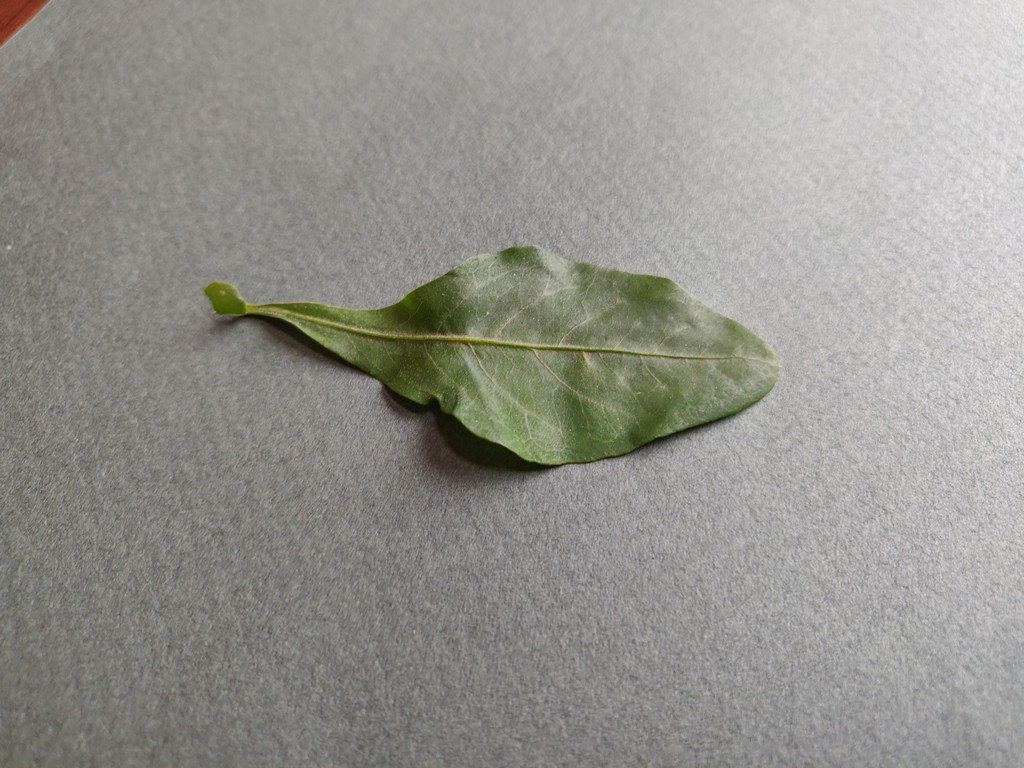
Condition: Healthy
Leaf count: single
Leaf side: front